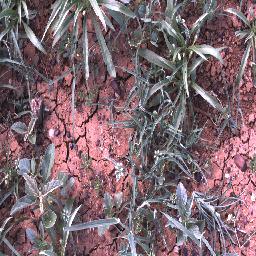
Label: negative